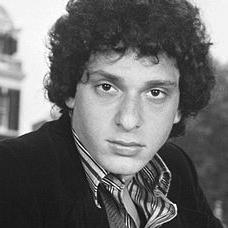
Age: 23